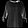
Label: Shirt